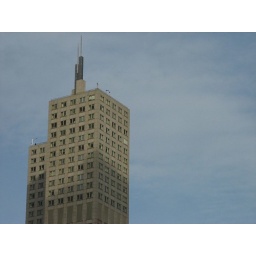
highrise office tower in the finacial district - san francisco, california